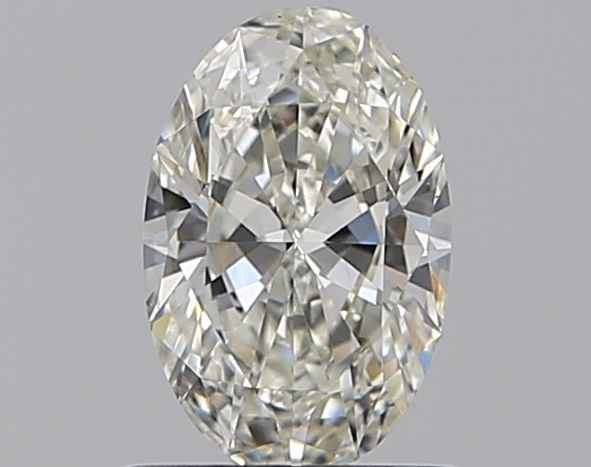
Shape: oval
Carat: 0.7
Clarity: VS2
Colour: J
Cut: EX
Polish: EX
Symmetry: VG
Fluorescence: ST
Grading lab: GIA
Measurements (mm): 7.49 x 4.87 x 2.9